Reformatory

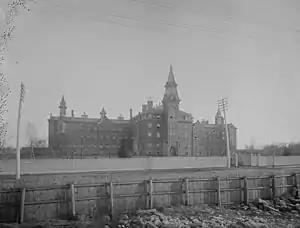
The Andrew Mercer Reformatory for Women in Toronto in 1895

Until 1972, the term reformatory referred to an Ontario provincial prison for either juveniles (16 and 17 years of age) or adults (18 years of age or older). Very often, one reformatory facility would house both. Offenders under the age of 16 were held in "Training Schools". After 1972, when Ontario's Department of Correctional Services (having been renamed in 1968 from the Department of Reform Institutions) became the Ministry of Correctional Services, these facilities were officially redesignated as "correctional centres".